Scoring the Hales

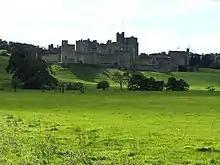
The procession begins at Alnwick Castle and the game is played on The Pastures (foreground)

Scoring the Hales (also known as The Alnwick Shrovetide Football Match) is the name of a large scale shrovetide football match played yearly in the English market town of Alnwick, Northumberland. Once a street contest, it has now moved to a field named The Pastures across the River Aln from Alnwick Castle.